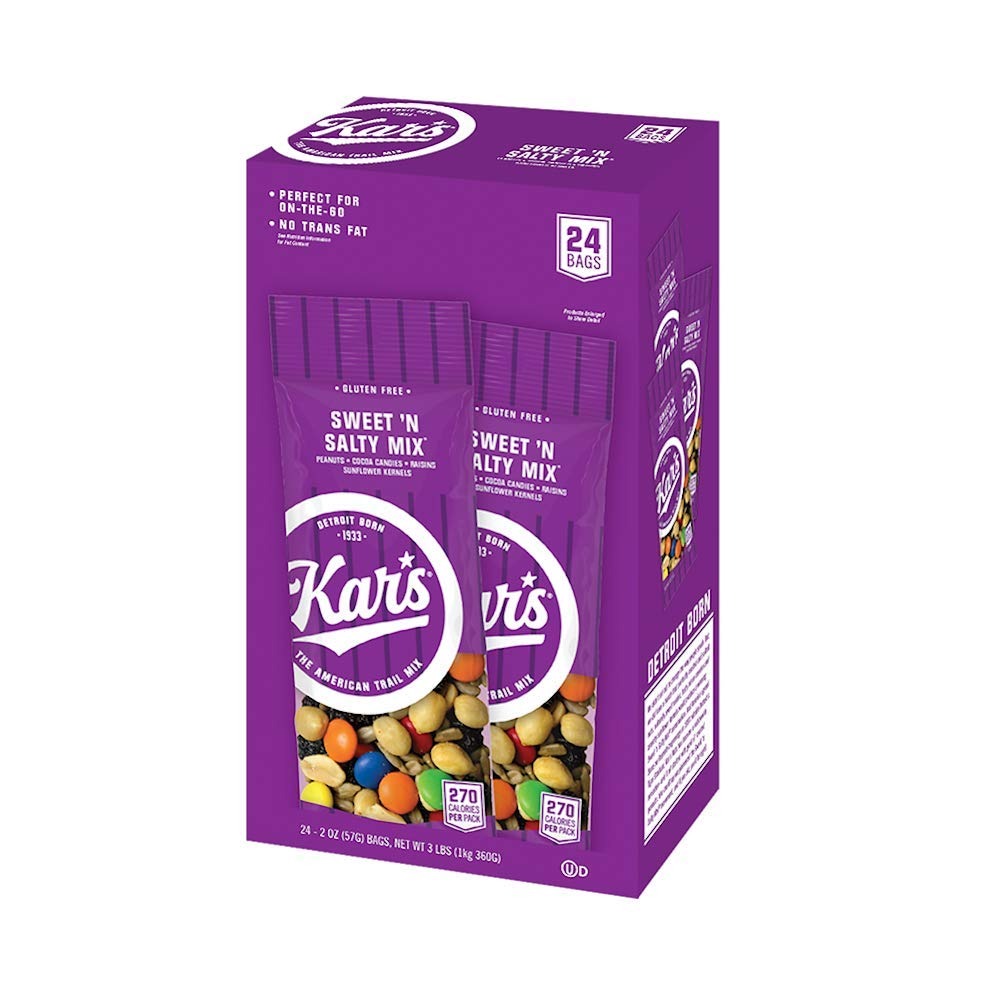
Item Name: Kar’s Nuts Original Sweet ‘N Salty Trail Mix, 2 oz Individual Packs – Bulk Pack of 24, Gluten-Free Snacks
Bullet Point: Sweet ‘n Salty Mix
Value: 48.0
Unit: Ounce

Price: 20.54